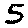
Label: 5